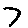
Label: 7